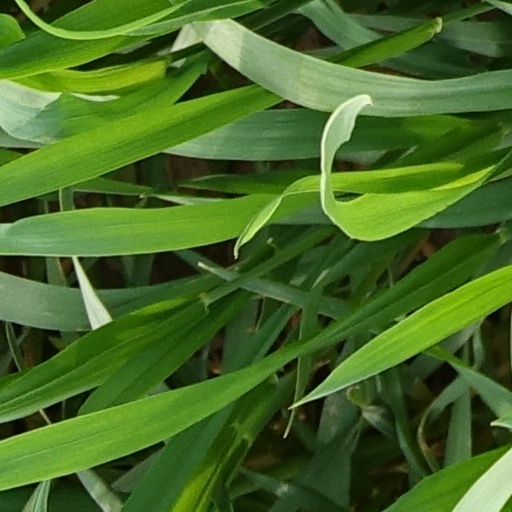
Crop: wheat